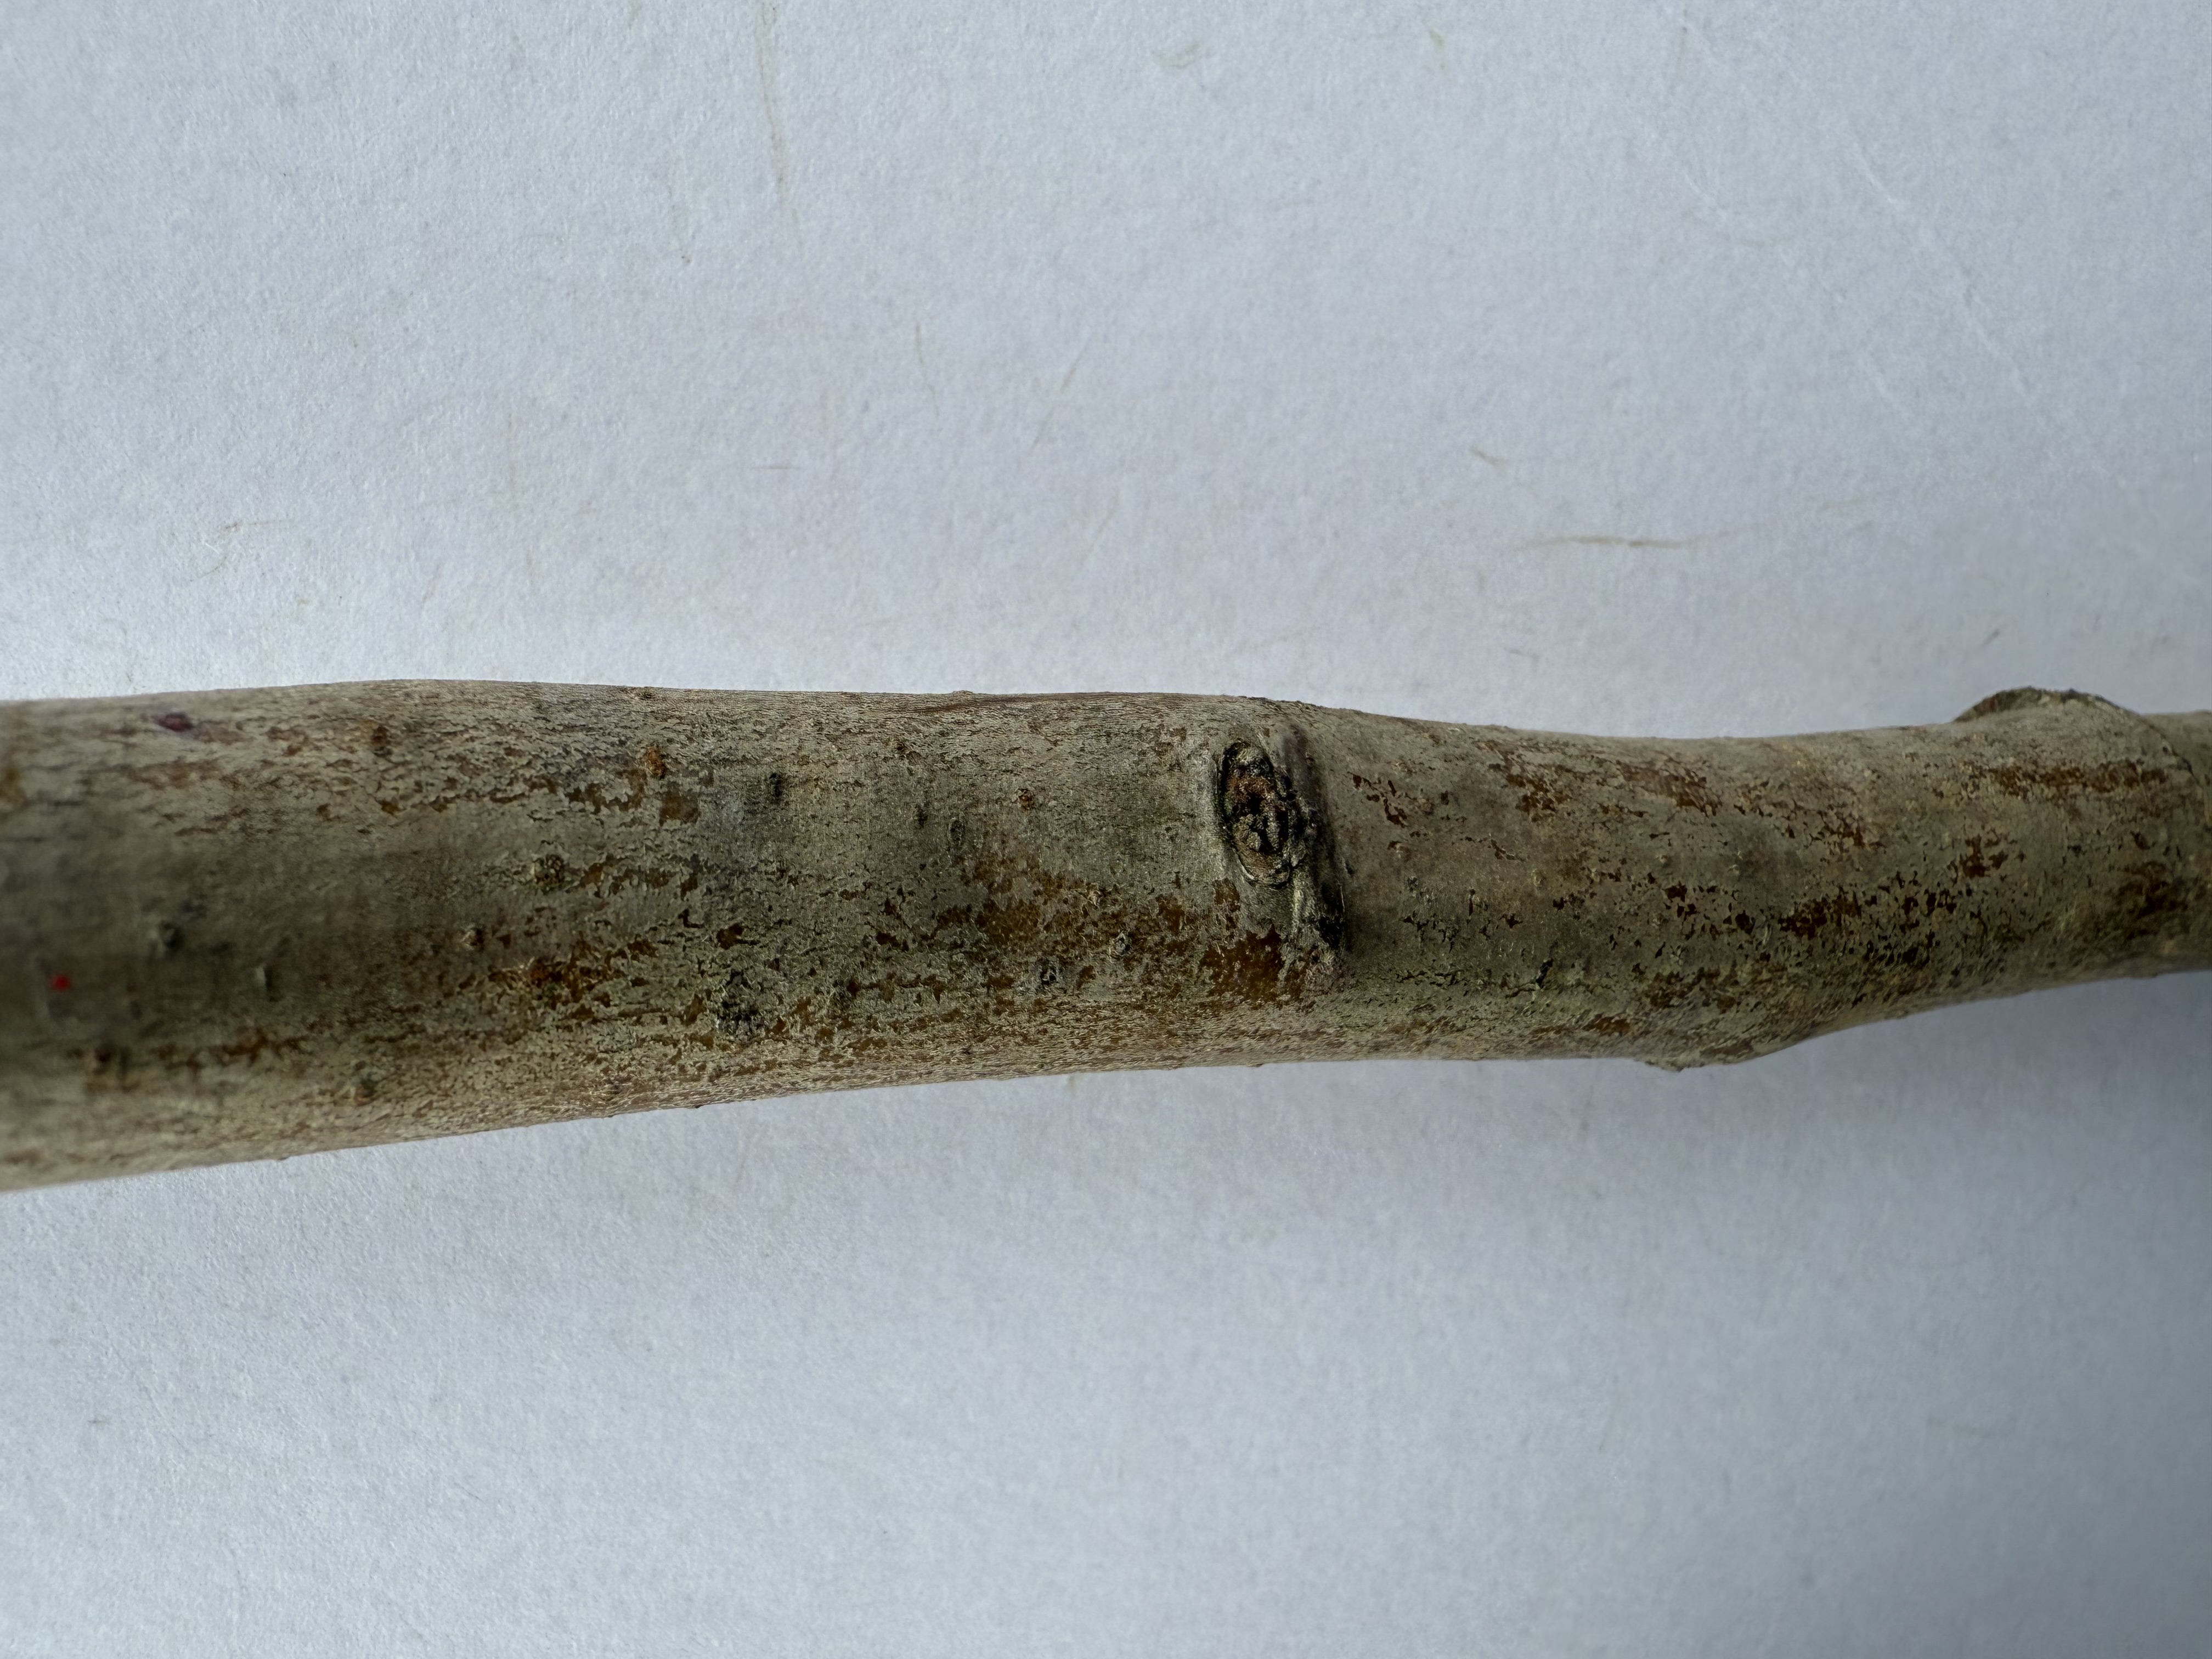
Variety: Santa Maria Pear